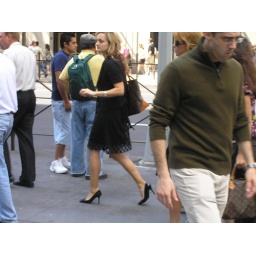
Angel in black dress & black pumps 3